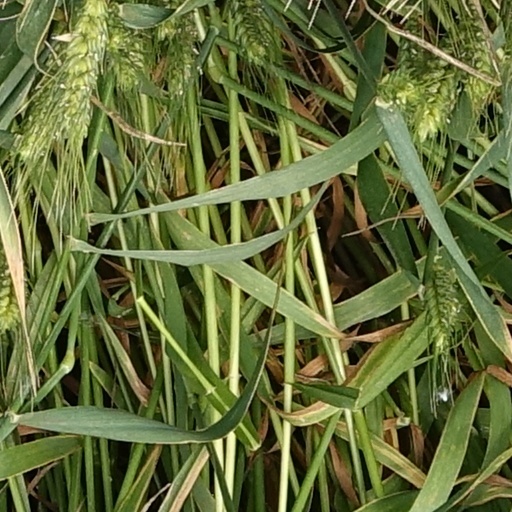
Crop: wheat